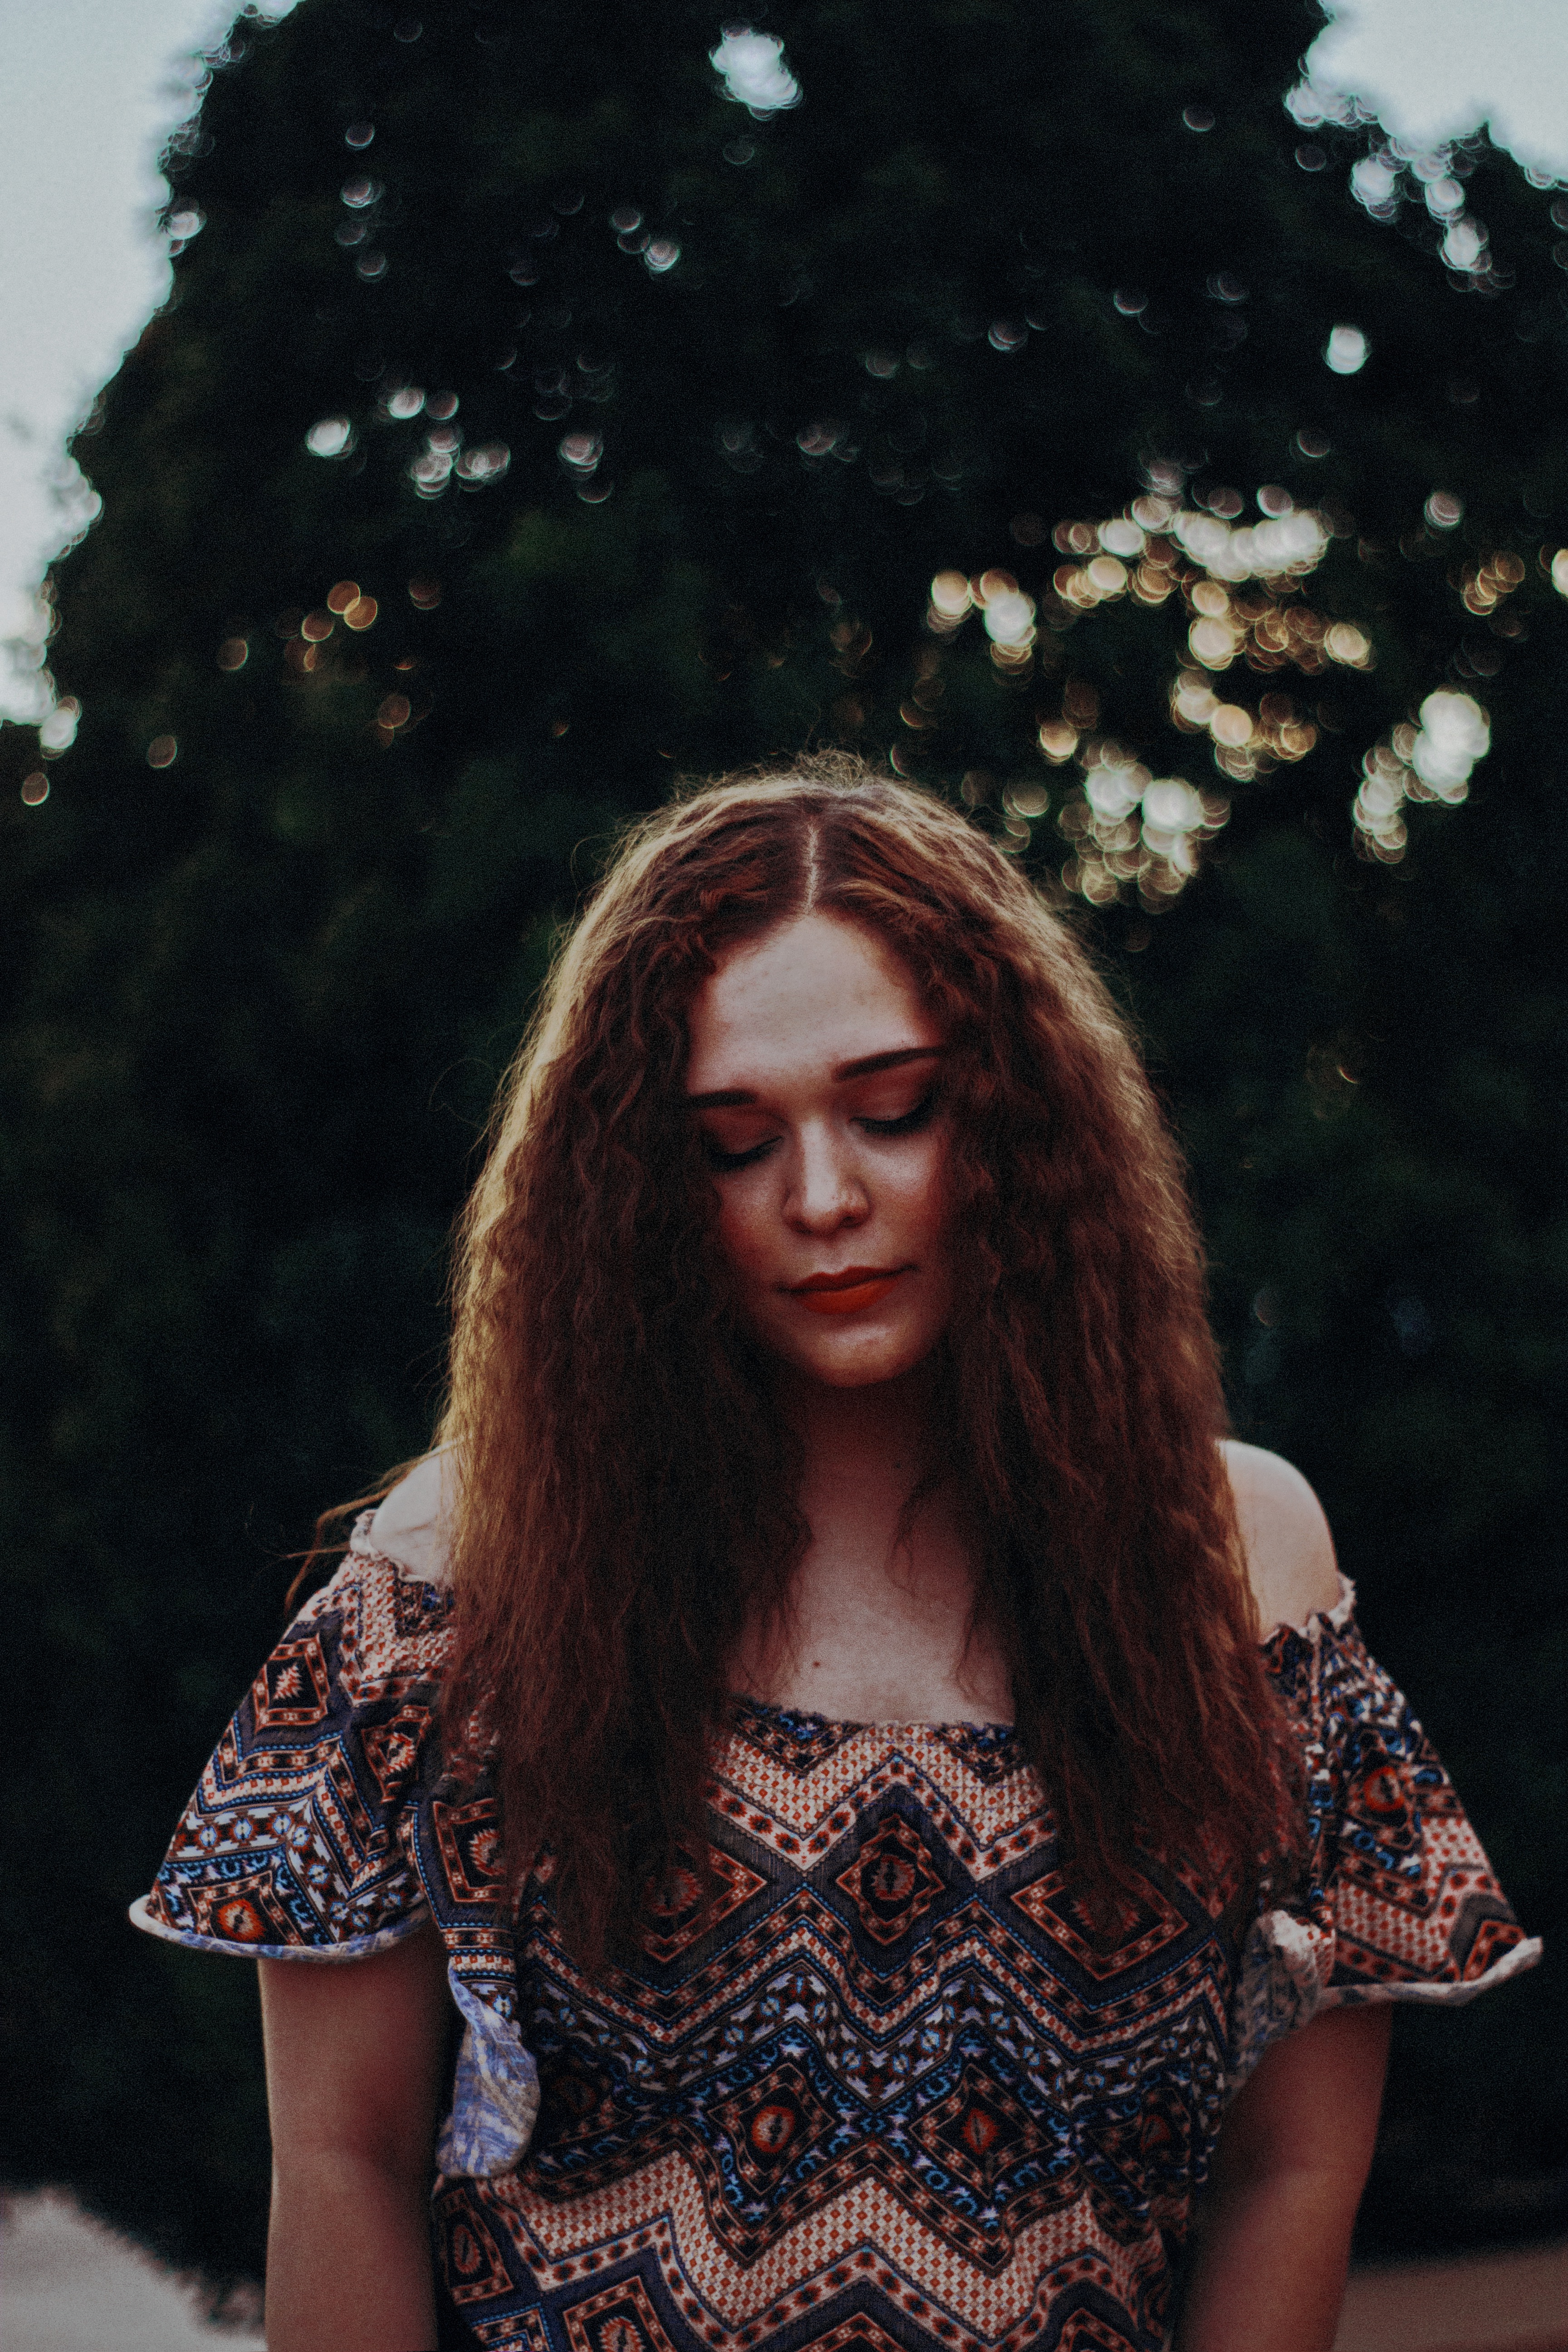
person, girl, woman, hair, photography, portrait, model, spring, fashion, lady, season, hairstyle, smile, dress, photograph, beauty, photo shoot, portrait photography